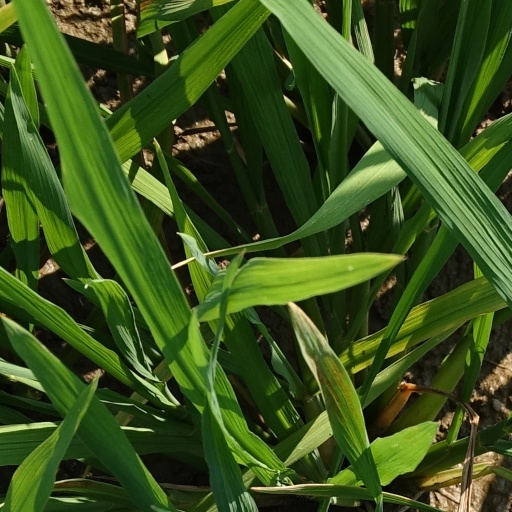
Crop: rice